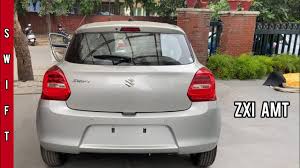
Label: noambulance